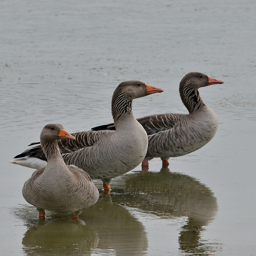
A group of ducks standing on top of a wet sandy beach.
Three ducks are standing in the shallow water.
Three orange-billed ducks stand knee-deep in the water.
three ducks standing a watery pond of water
Three ducks stand with their feet in water.